Monument to the Marquis of the Duero (Madrid)

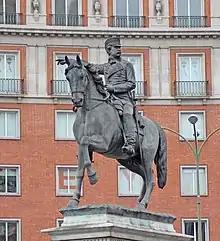

Marqués del Duero, also known as Monumento al Marqués del Duero ("Monument to the Marquis of the Duero"), is an instance of public art located in Madrid, Spain. Erected on the centre of the Plaza del Doctor Marañón, the monument consists of a bronze equestrian statue representing Manuel Gutiérrez de la Concha e Irigoyen—a general who stood out in the fight against Carlism—on a stone pedestal decorated with two reliefs.